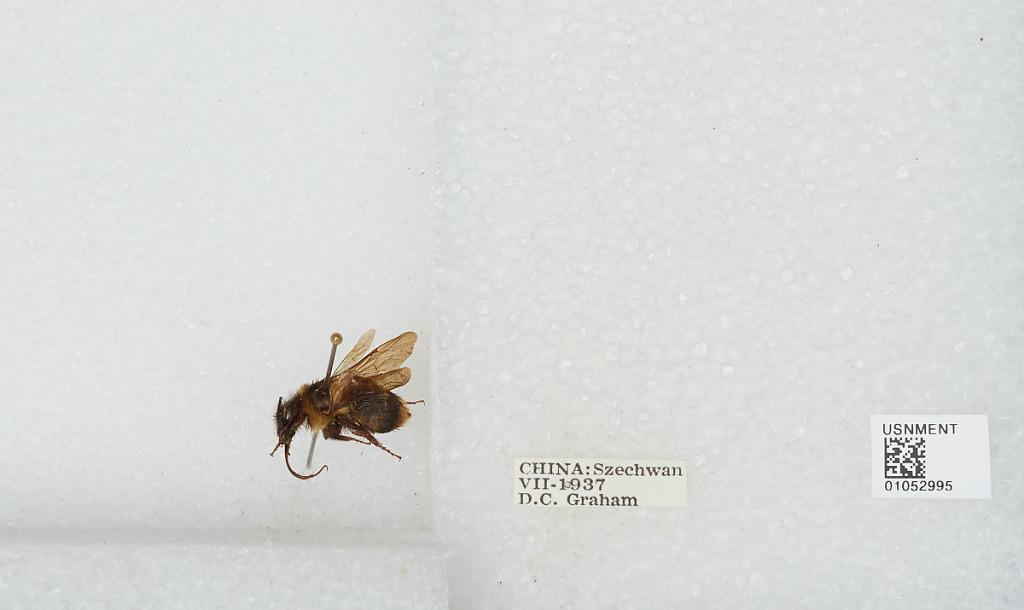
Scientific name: Bombus sp.
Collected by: D. Graham
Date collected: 1937-7-
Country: China
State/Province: Sichuan